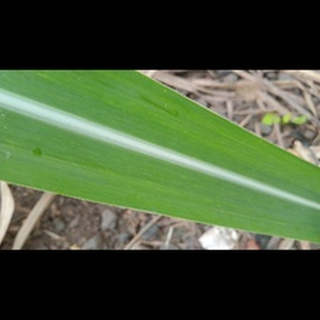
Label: healthy_sugarcane